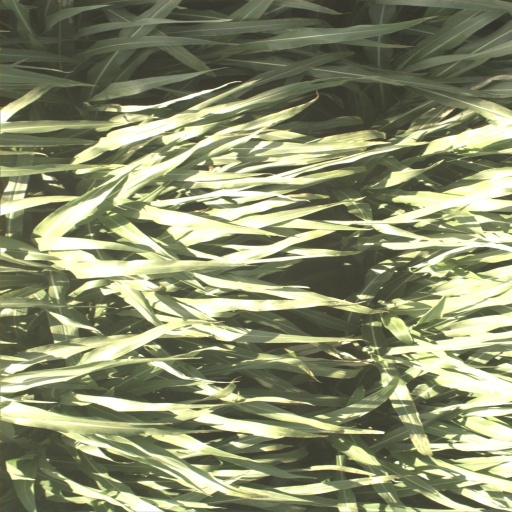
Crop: sorghum